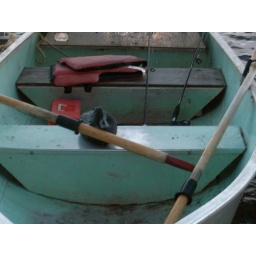
The duck in the row boat